Hazaras

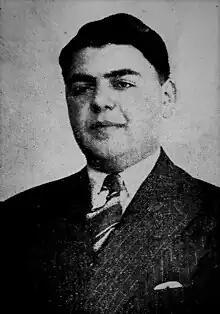
Qazi Muhammad Isa, Jinnah's close associate and a key figure of the All-India Muslim League in Balochistan, Pakistan

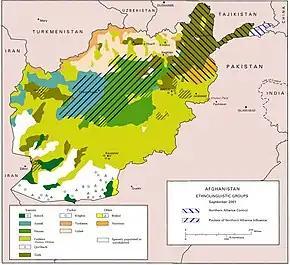
Ethnic groups in Afghanistan

The repressive policies of the People's Democratic Party of Afghanistan (PDPA) after the Saur Revolution in 1978 led to uprisings throughout the country. Fearing Iranian influence, the Hazaras were particularly persecuted. In October 1979, President Hafizullah Amin published a list of 12,000 victims of the Taraki government, among whom were 7,000 Hazaras who had been shot in the notorious Pul-e-Charkhi prison.